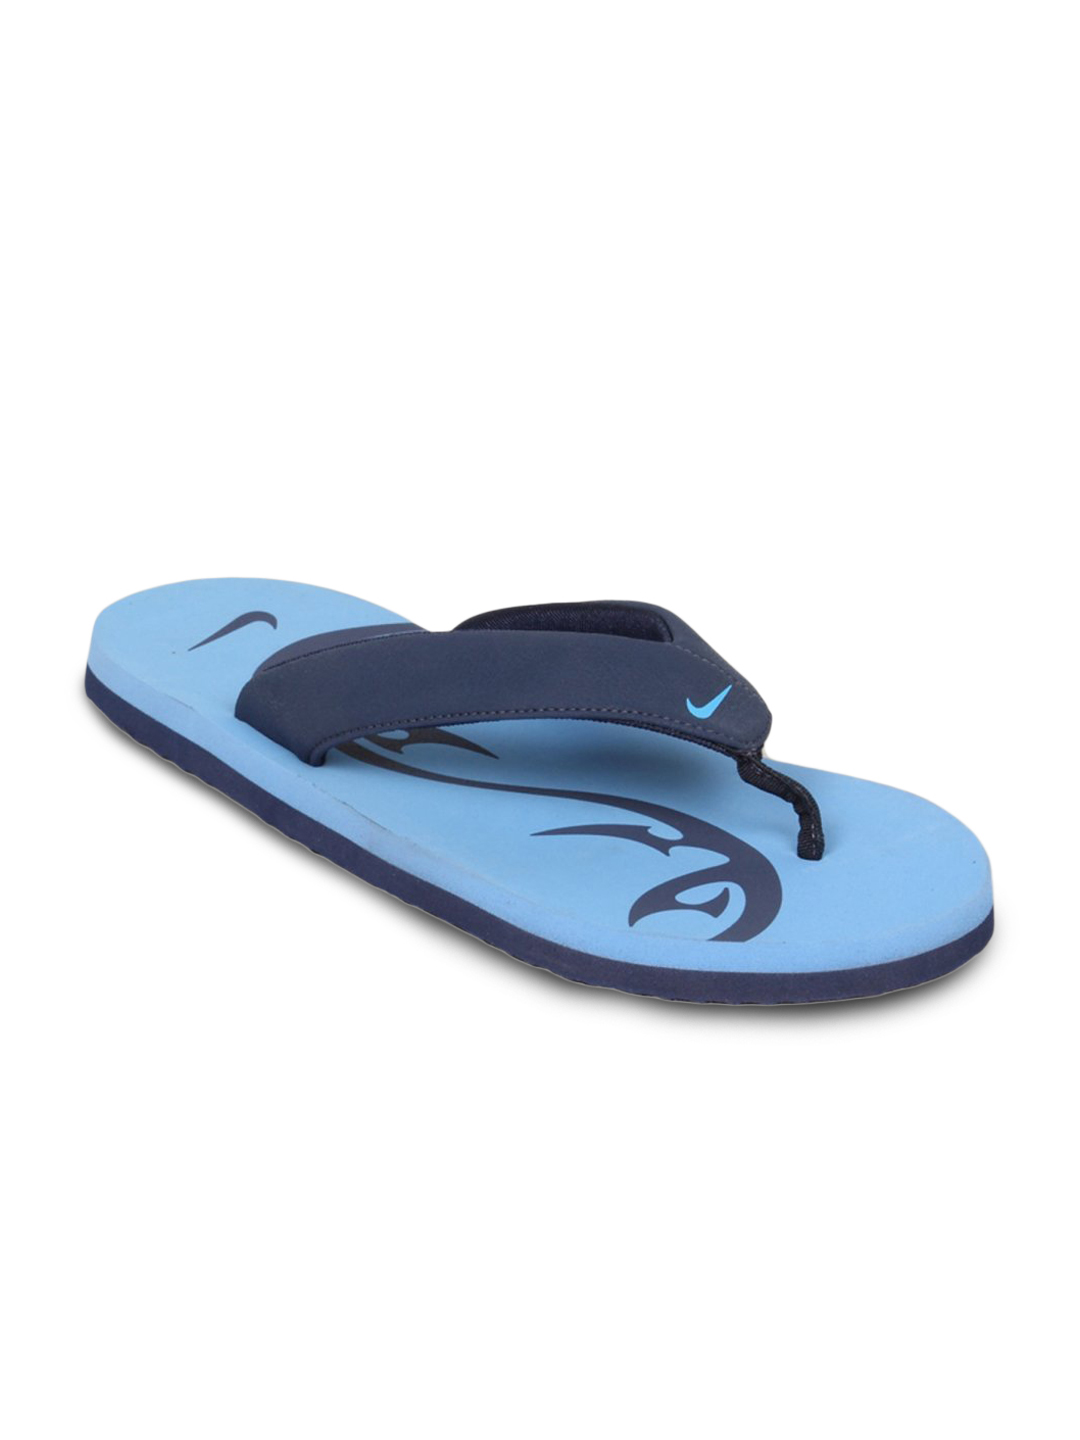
Nike Men's Splash Thong Blue Flip Flop
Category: Footwear / Flip Flops / Flip Flops
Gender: Men
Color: Blue
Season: Summer 2011
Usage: Casual